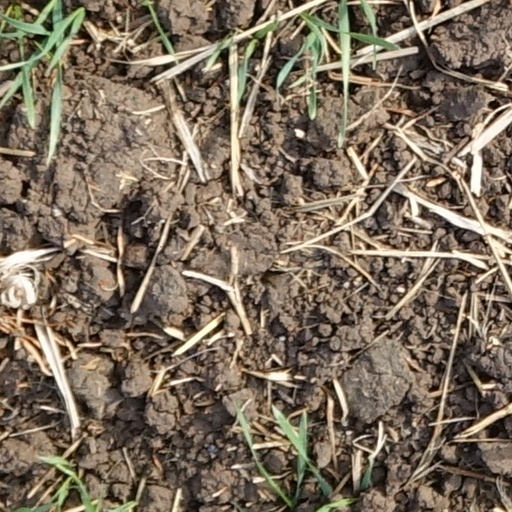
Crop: wheat